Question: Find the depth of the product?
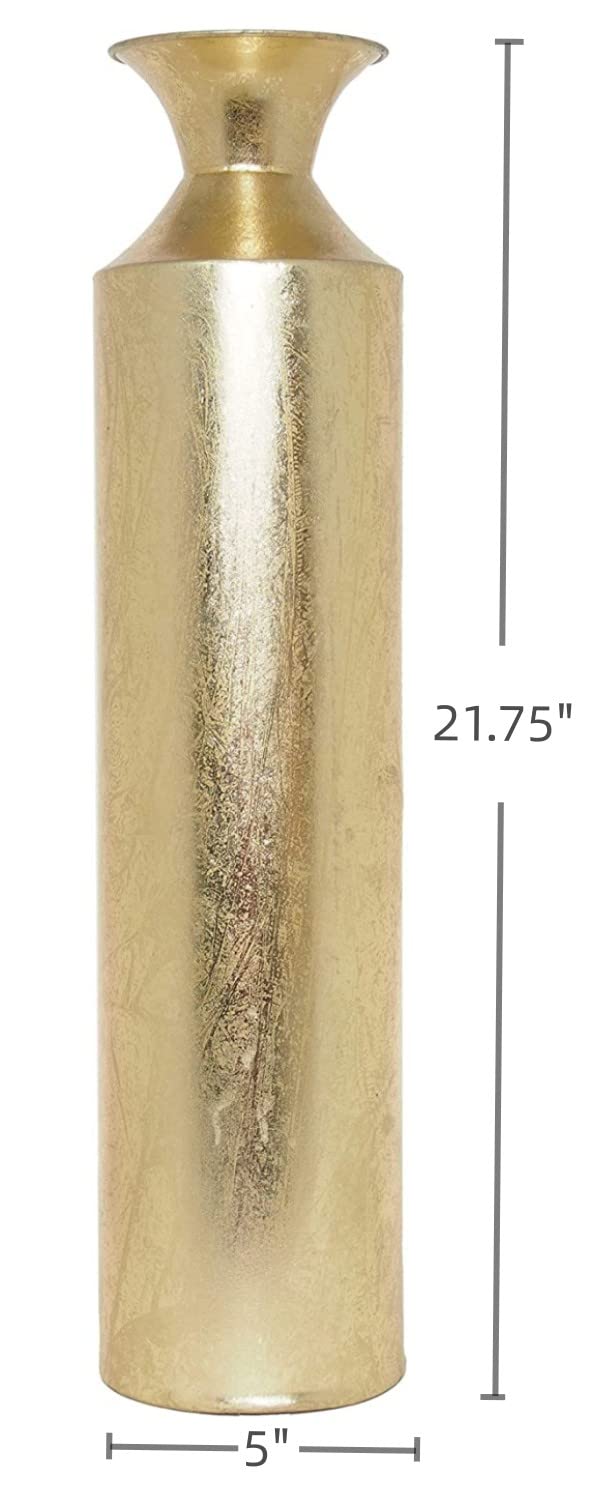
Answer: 5.0 inch